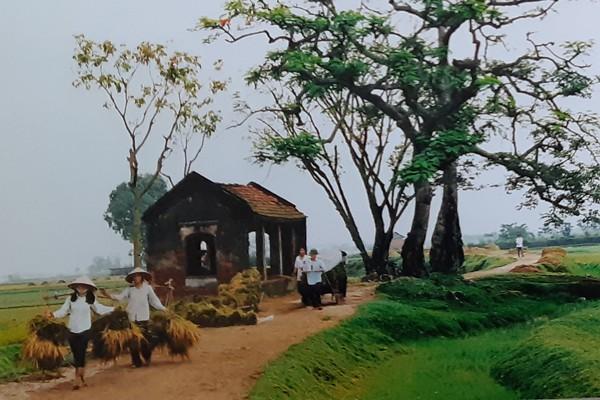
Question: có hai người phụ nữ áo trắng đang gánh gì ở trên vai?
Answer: họ đang gánh những bó rơm